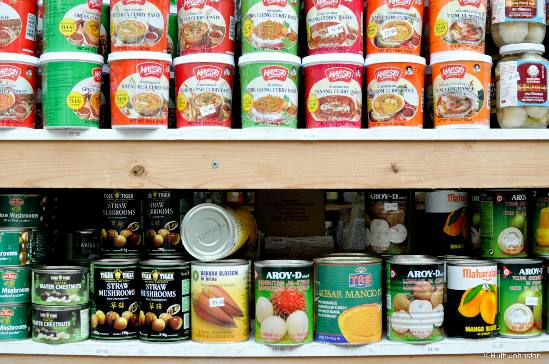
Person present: No